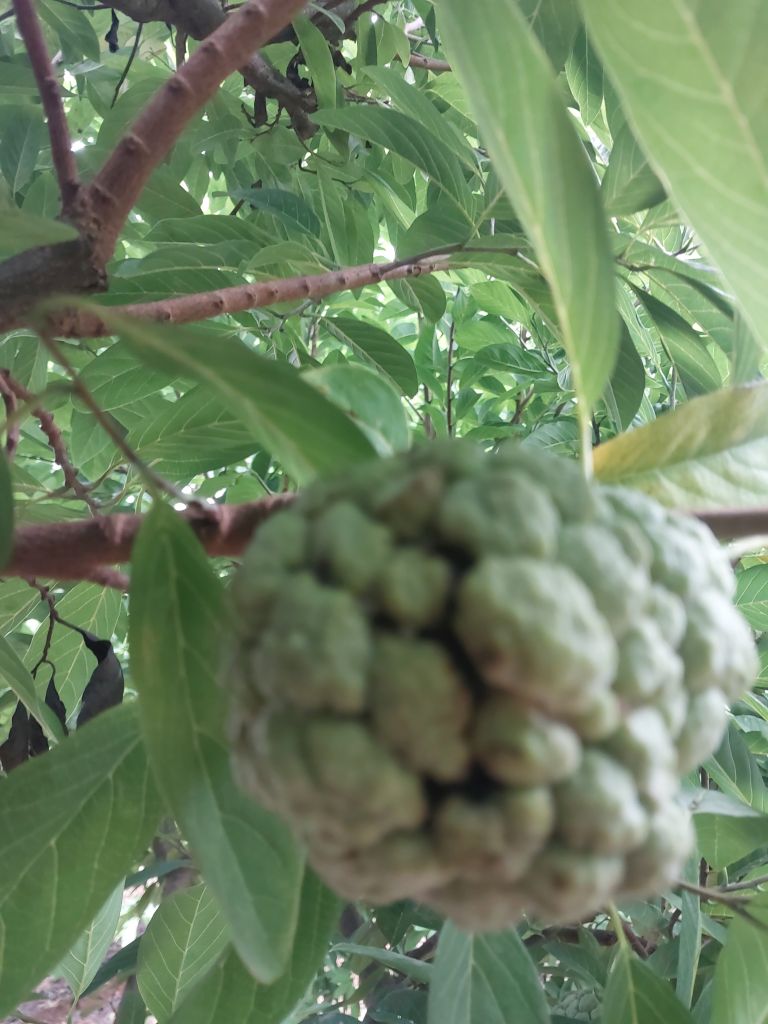
Disease label: Athracnose